Lajos Márk

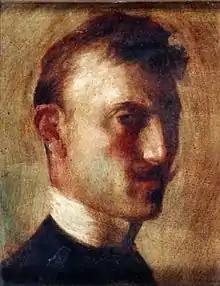
Self-portrait (date unknown)

Lajos Márk, also known as Louis Marc (25 August 1867, Reteag – 18 March 1942, New York City) was a Hungarian painter, illustrator and poster artist.